2011–12 York City F.C. season

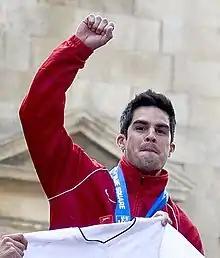
Jon Challinor was signed days after playing against York for Kettering Town.

Walker scored an 83rd-minute penalty kick and a 90th-minute header to give York a 2–1 victory away to Ebbsfleet United in the opening match of the season. A second victory came in York's first home match of the season, a 3–1 victory over Barrow, with Walker, McLaughlin and Blair scoring. Former Stockport County winger Danny Pilkington was signed on non-contract terms following a trial with the club. The team's first defeat of the season came after going down 1–0 at home to AFC Telford United, after former York striker Craig Farrell scored an 87th-minute goal. York responded to this by defeating Kettering Town 5–1 away, with Boucaud, Walker and Moke scoring in the first half and debutant Pilkington scoring the fifth in stoppage time. Shortly after this match, Kettering midfielder Jon Challinor was signed by York on a contract until January 2012. York picked up their first clean sheet of the season after drawing 0–0 away to Fleetwood Town. A second successive defeat at home came after losing 1–0 to Alfreton Town, with former York player Levi Mackin scoring the only goal with a penalty.